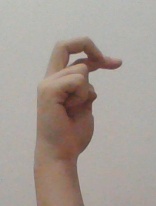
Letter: zay